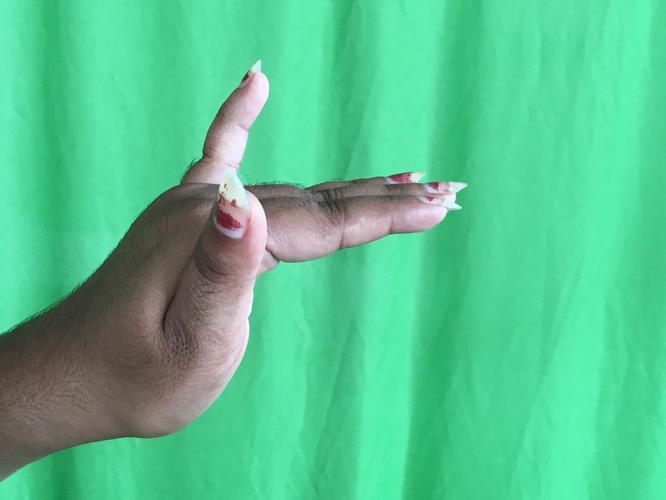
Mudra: Mrigasirsha
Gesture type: single_hand